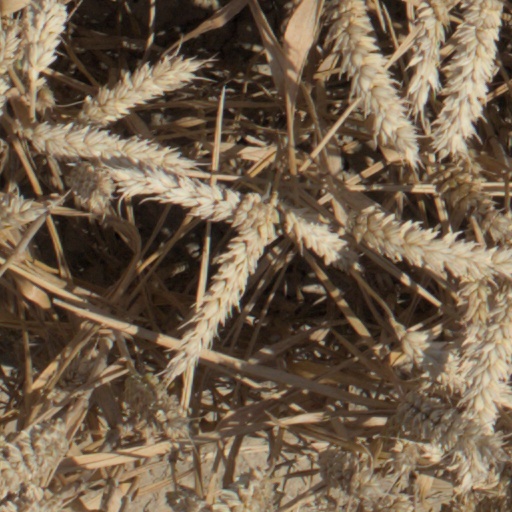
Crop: wheat